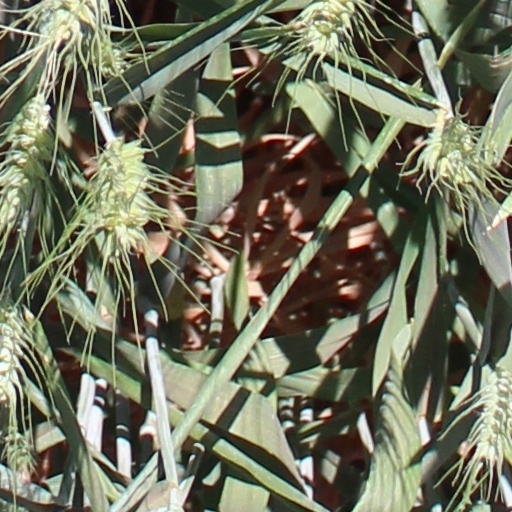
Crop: wheat